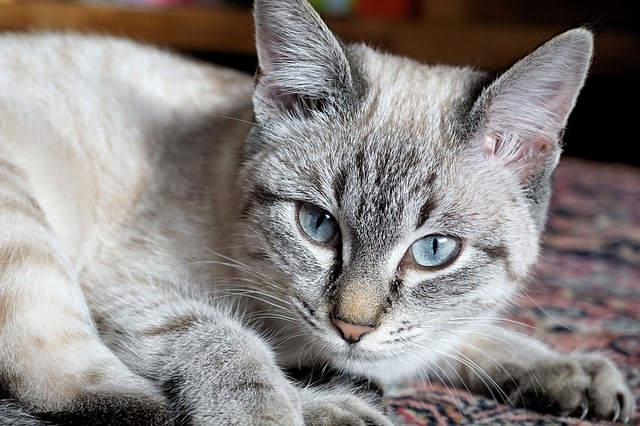
Label: gatto